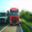
Label: truck